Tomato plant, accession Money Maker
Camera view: bottom (45 deg); turntable rotation: 270 degrees
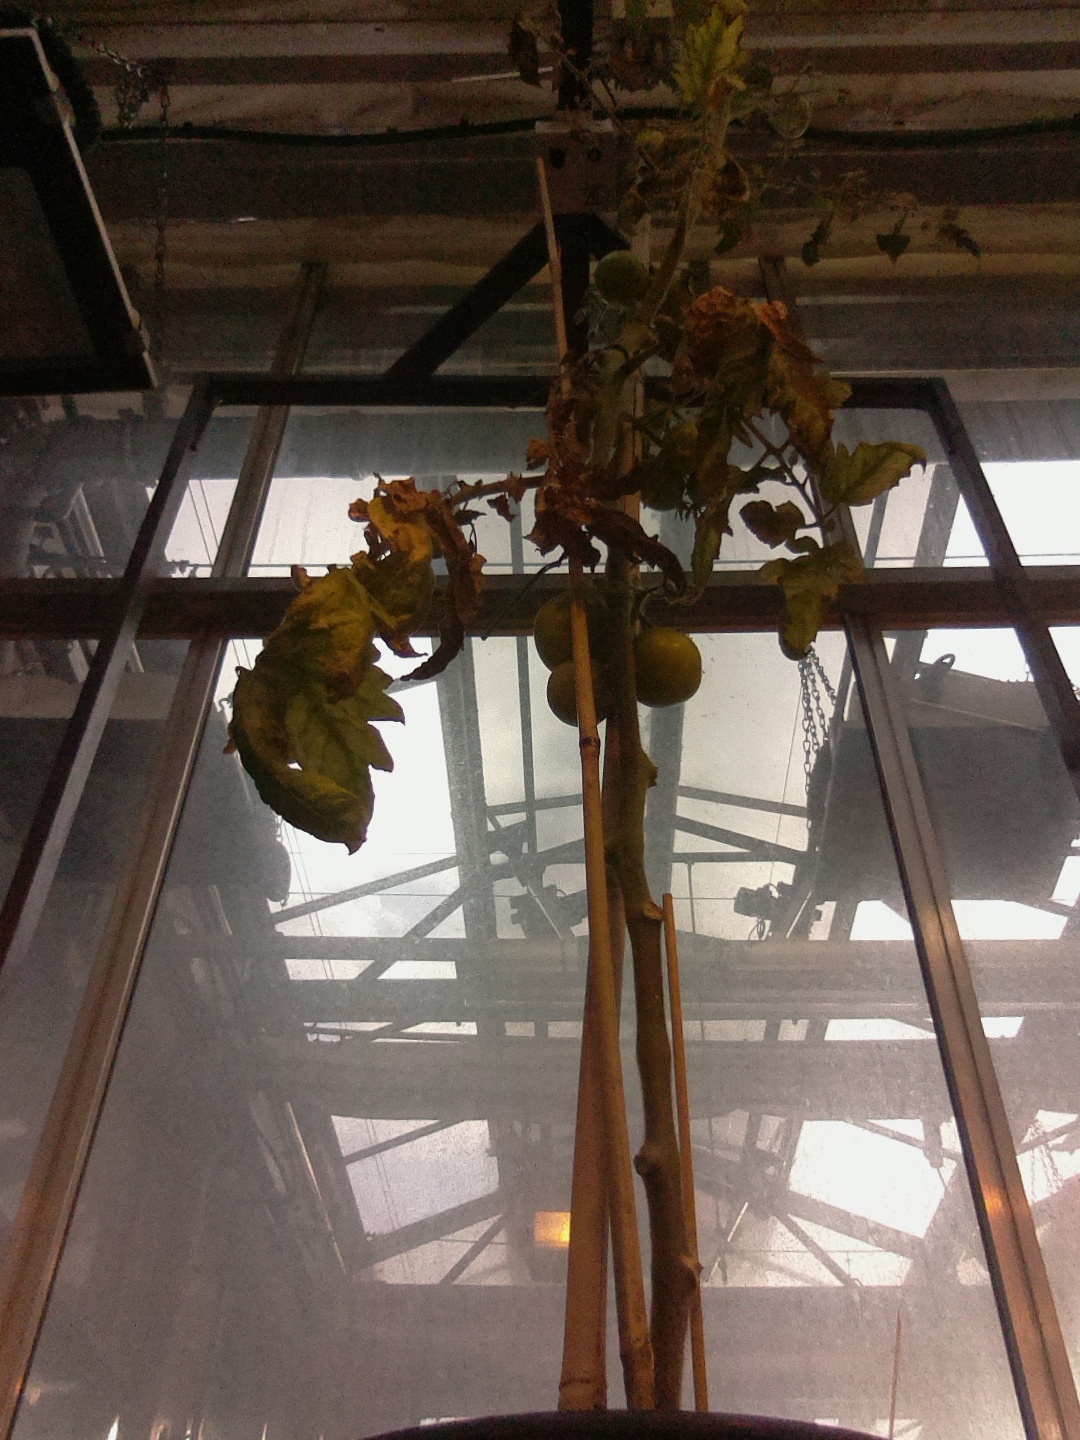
BBCH growth stage 76: 60%-70% of final fruit size